Robin Maugham

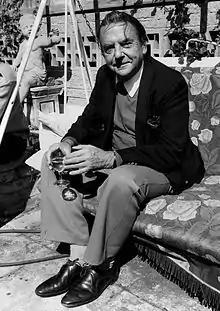
Robin Maugham in 1974, by Allan Warren

Robert Cecil Romer Maugham, 2nd Viscount Maugham (17 May 1916 – 13 March 1981), known as Robin Maugham, was a British author.